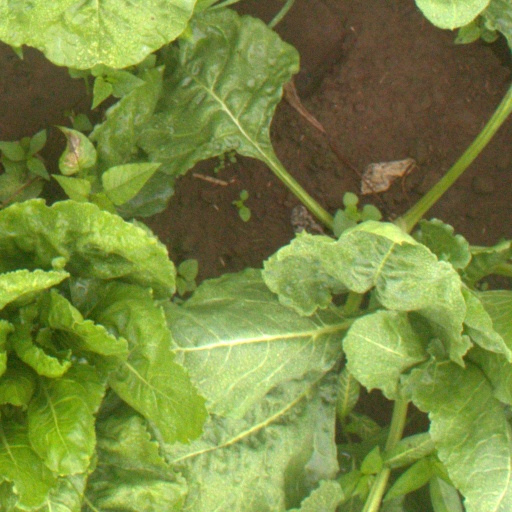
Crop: sugar beet